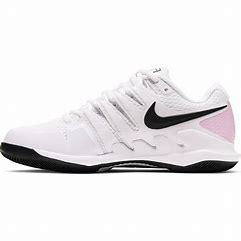
Brand: Nike
Model: Court Air Zoom Vapor X